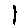
Label: 1